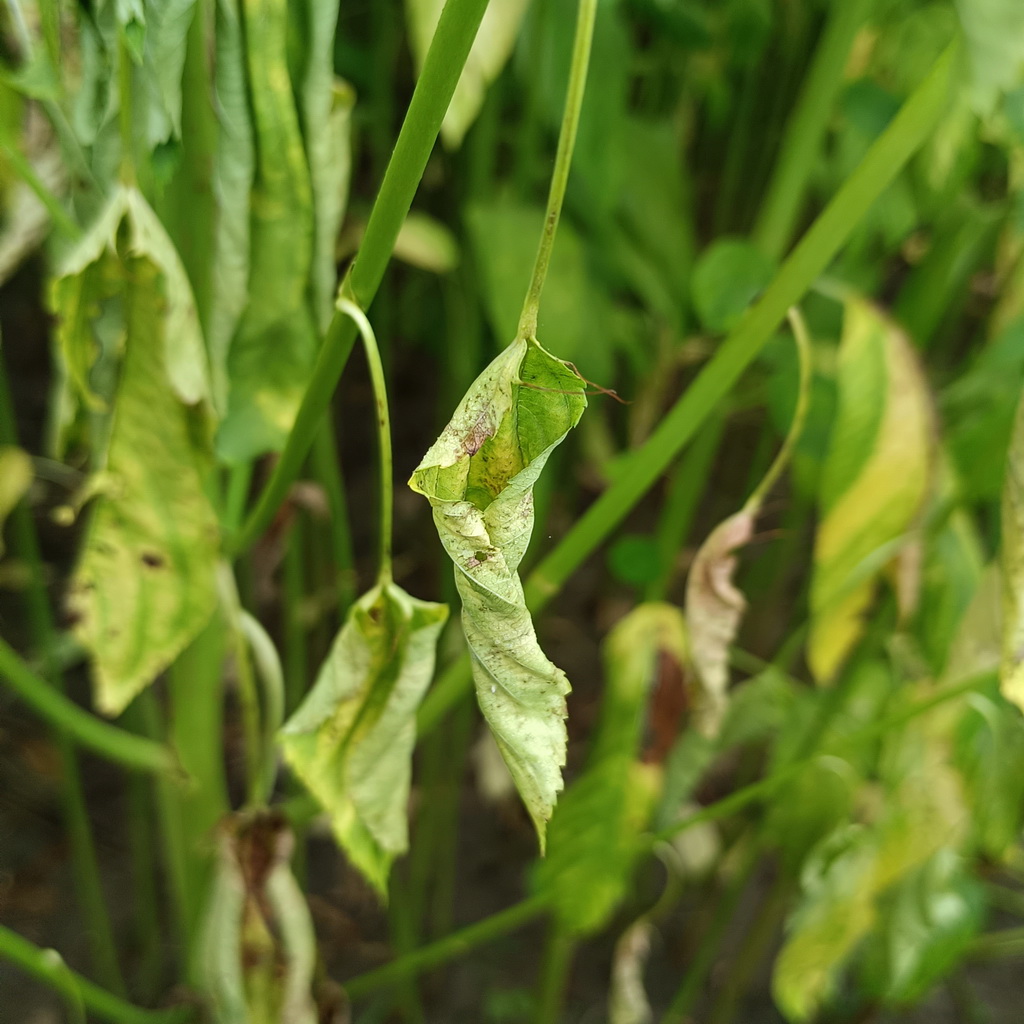
Label: Dieback